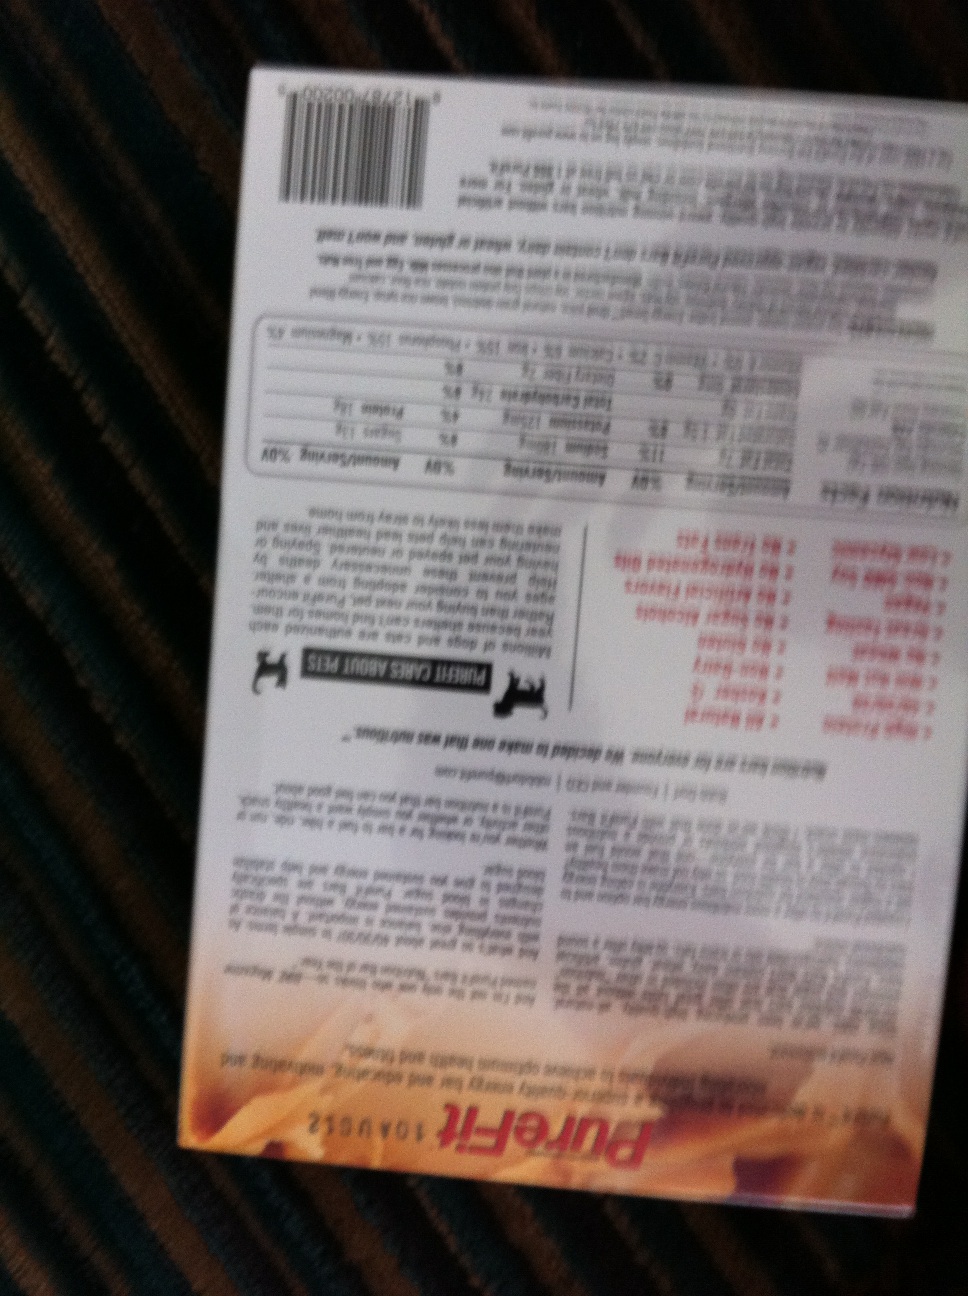Question: What flavor are these energy bars?
Answer: unanswerable